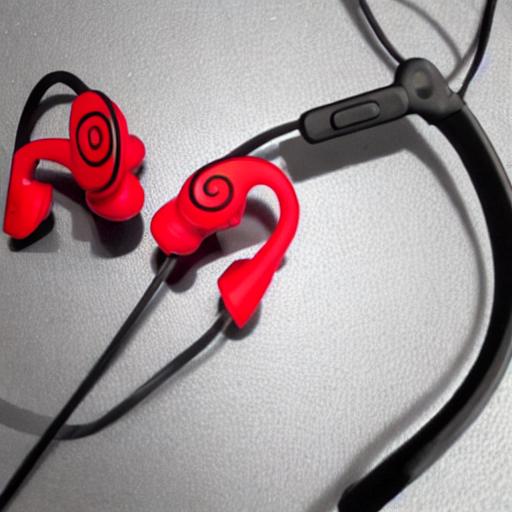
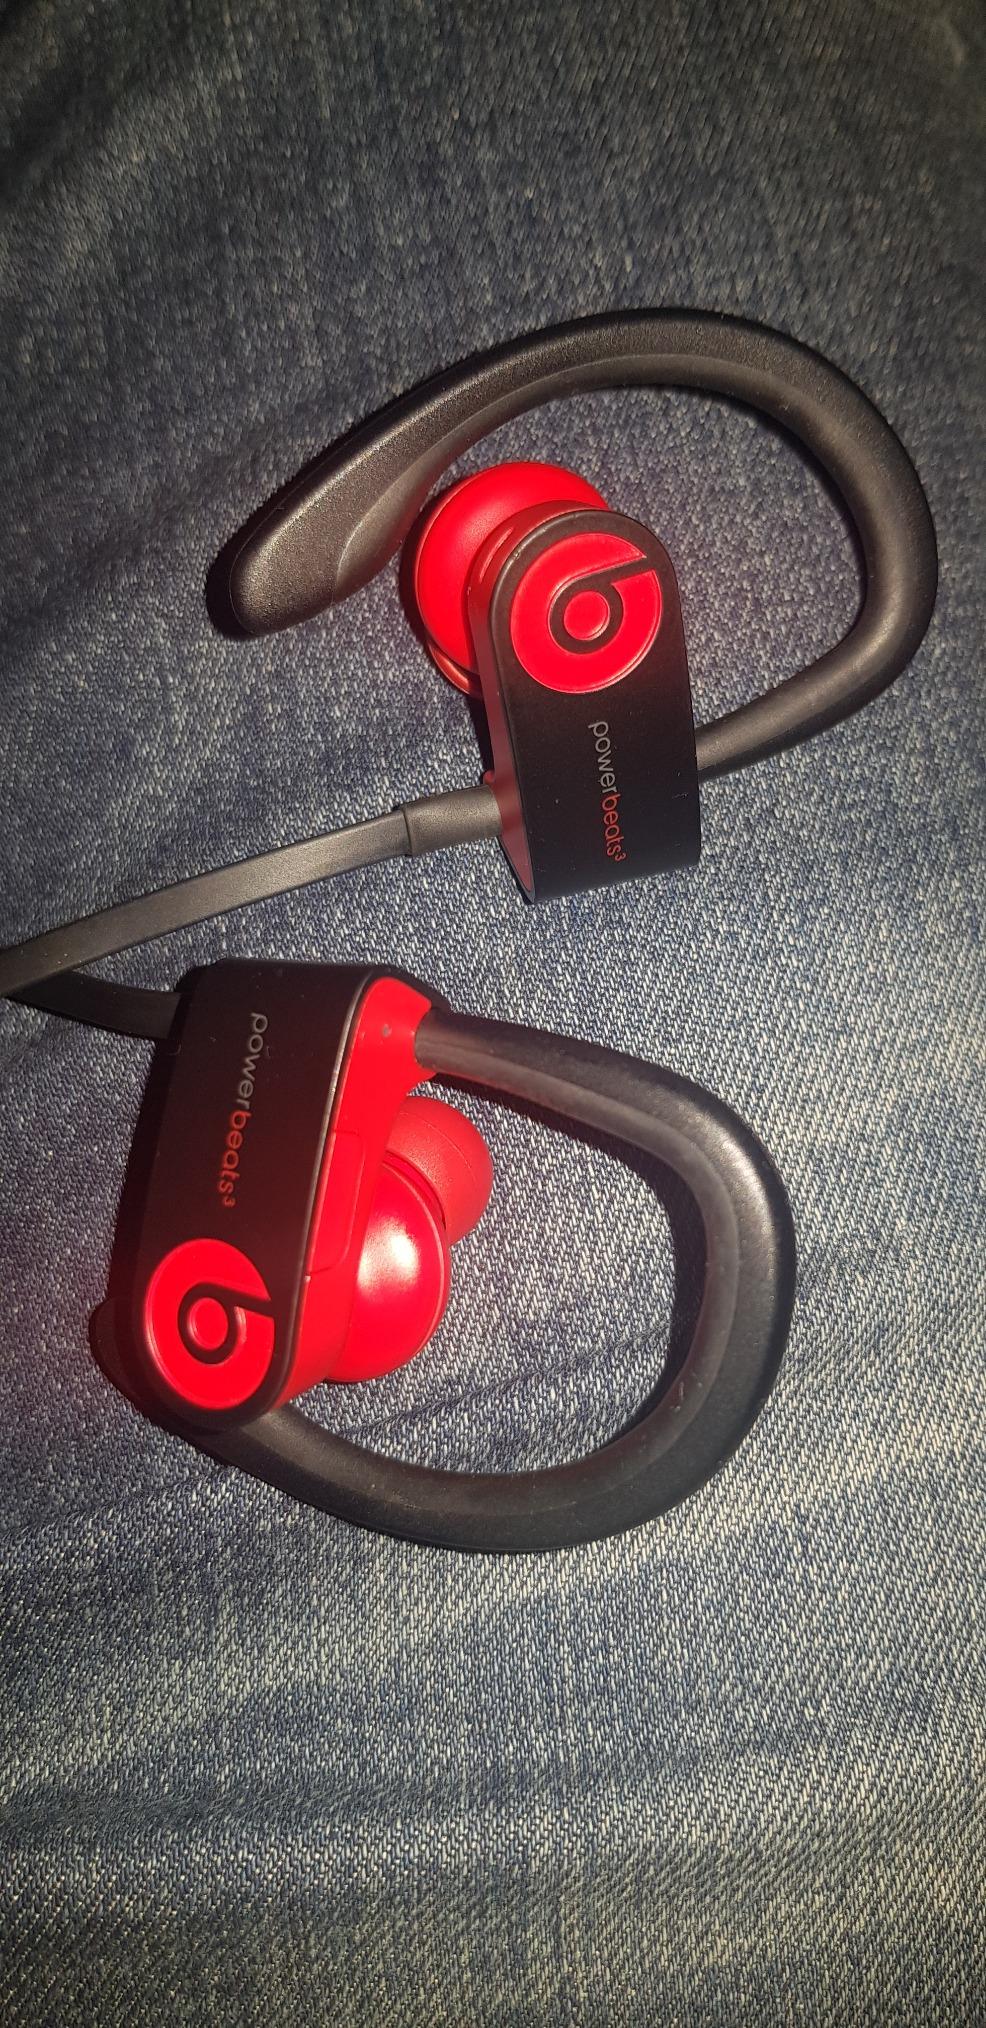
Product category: earbuds
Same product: no